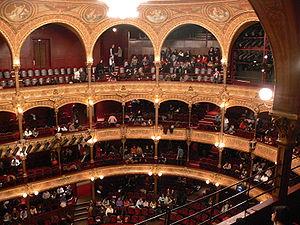
Le Concert est un film franco-italo-belgo-roumain réalisé par Radu Mihaileanu d'après une histoire originale de Héctor Cabello Reyes avec Thierry Degrandi et sorti en 2009.